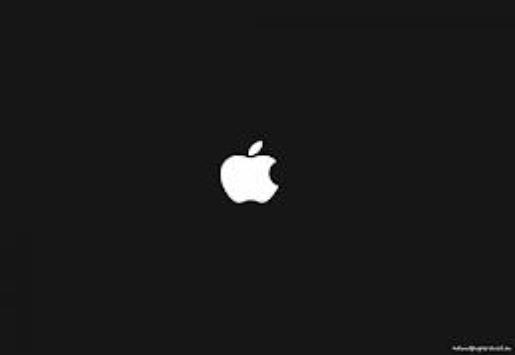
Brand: Apple
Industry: Electronic